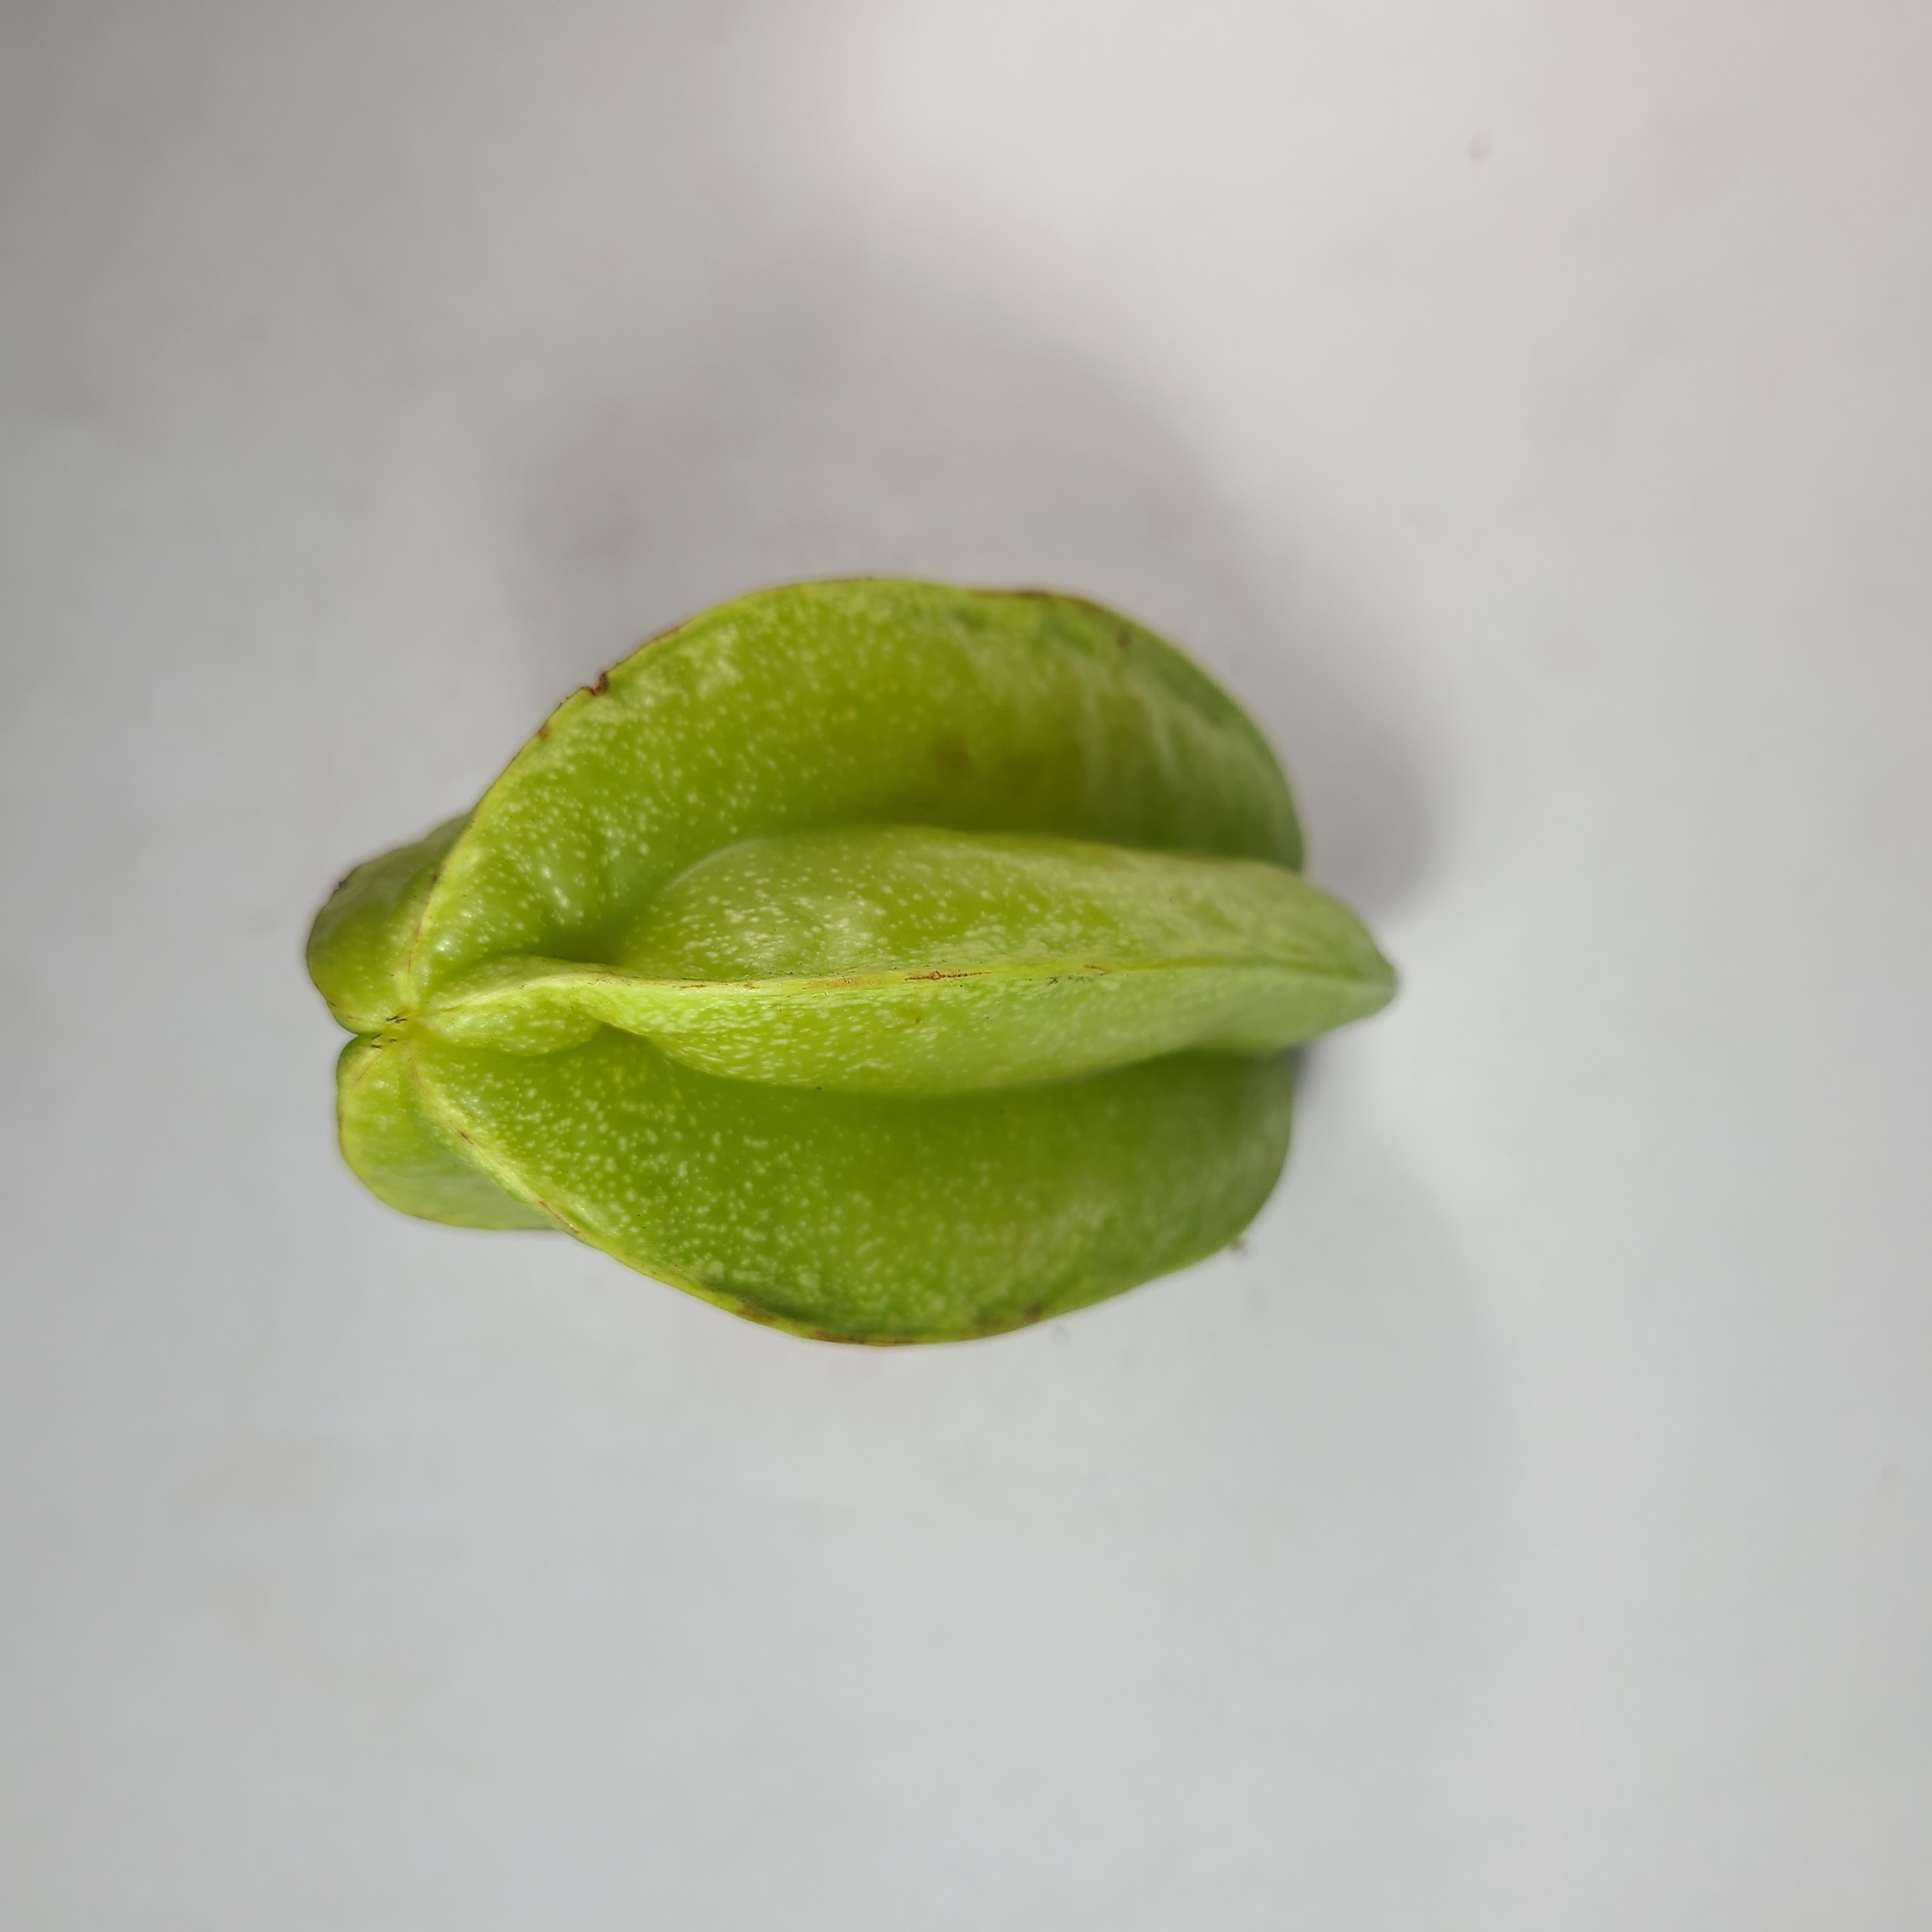
Label: Healthy Fruits